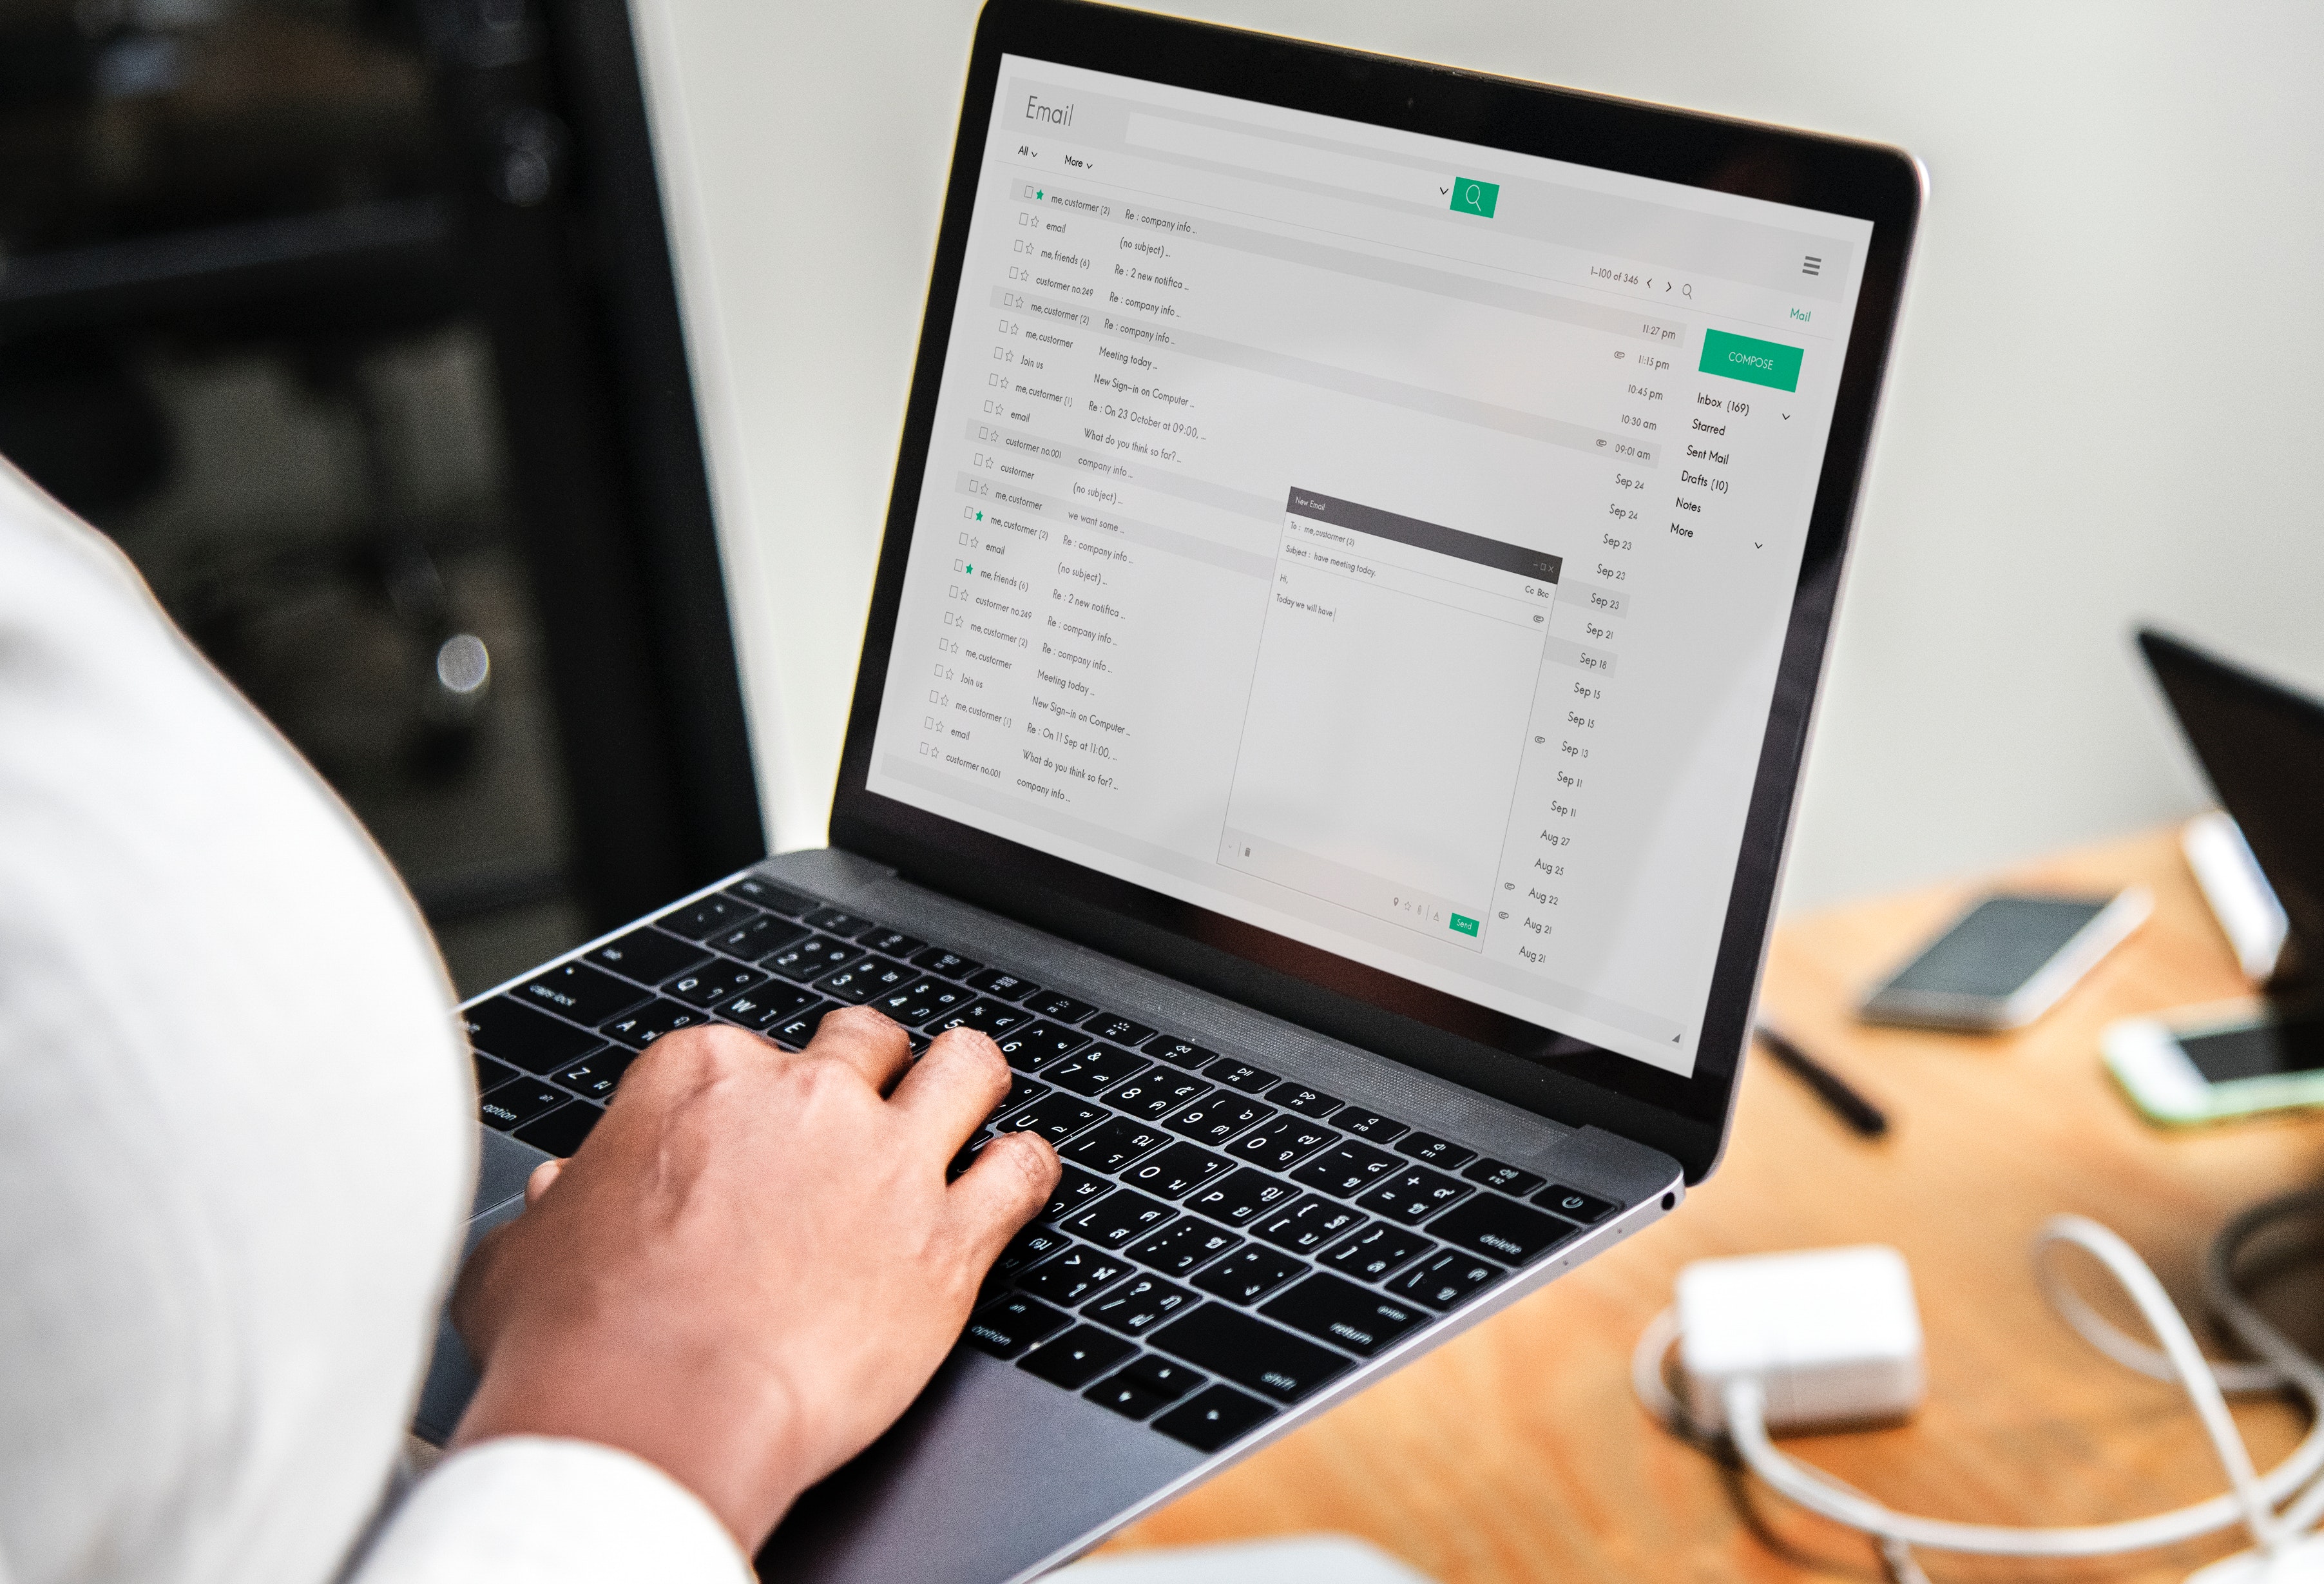
laptop, product, technology, electronic device, computer, personal computer, netbook, software engineering, font, touchpad, computer keyboard, space bar, gadget